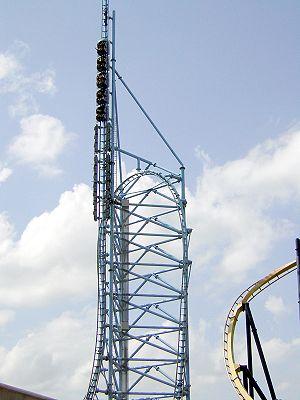
Les montagnes russes se composent de nombreux éléments. Ces éléments peuvent être purement techniques ou avoir comme but d'offrir des sensations aux passagers. Les variations de la voie, composée d'un ensemble de bosses ou de figures, développent la sensation de peur et d'excitation. Ces « éléments de parcours » sont aussi appelés thrill elements.
Sont considérées comme méga montagnes russes les installations qui mesurent entre 200 et 299 pieds, avec ou sans inversions.
Mr. Freeze: Reverse Blast, initialement appelés Mr. Freeze, sont deux parcours de montagnes russes lancées de type navette situés dans les parcs Six Flags Over Texas à Arlington au Texas et Six Flags St. Louis à Eureka dans le Missouri. Ces deux attractions ont été ouvertes la même année et sont identiques.
Disney's Animal Kingdom ouvert au public le 22 avril.